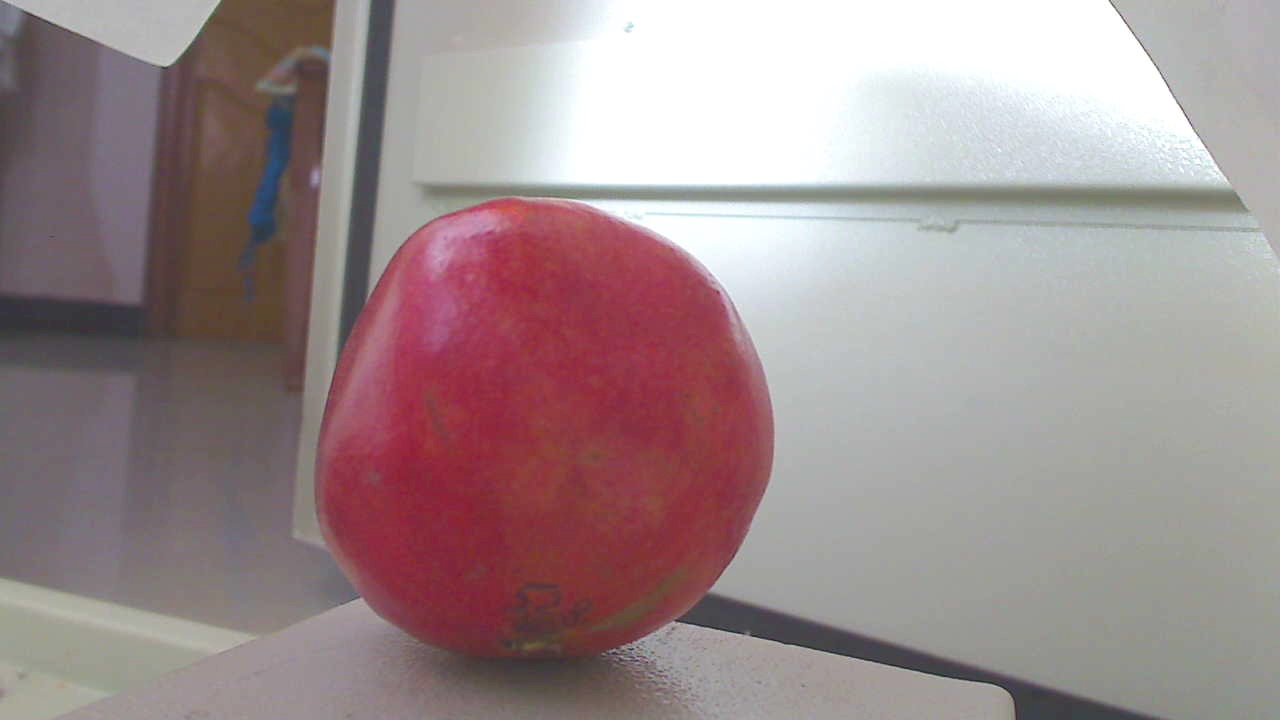
Grade: grade-3
Quality: quality-4